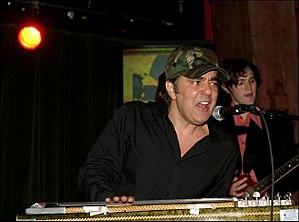
Daniel Roland Lanois, est un producteur de musique, musicien et auteur-compositeur-interprète canadien né le 19 septembre 1951 à Hull au Québec. Il a produit des albums pour nombre d'artistes et en a réalisé 10 à son nom, dont le plus connu reste le premier Acadie sorti en 1989. Il a notamment travaillé avec U2, Peter Gabriel, Neil Young, Willie Nelson, Bob Dylan, Robbie Robertson, Ron Sexsmith, Michael Brook, Brian Eno, Nick Cave et Venetian Snares.